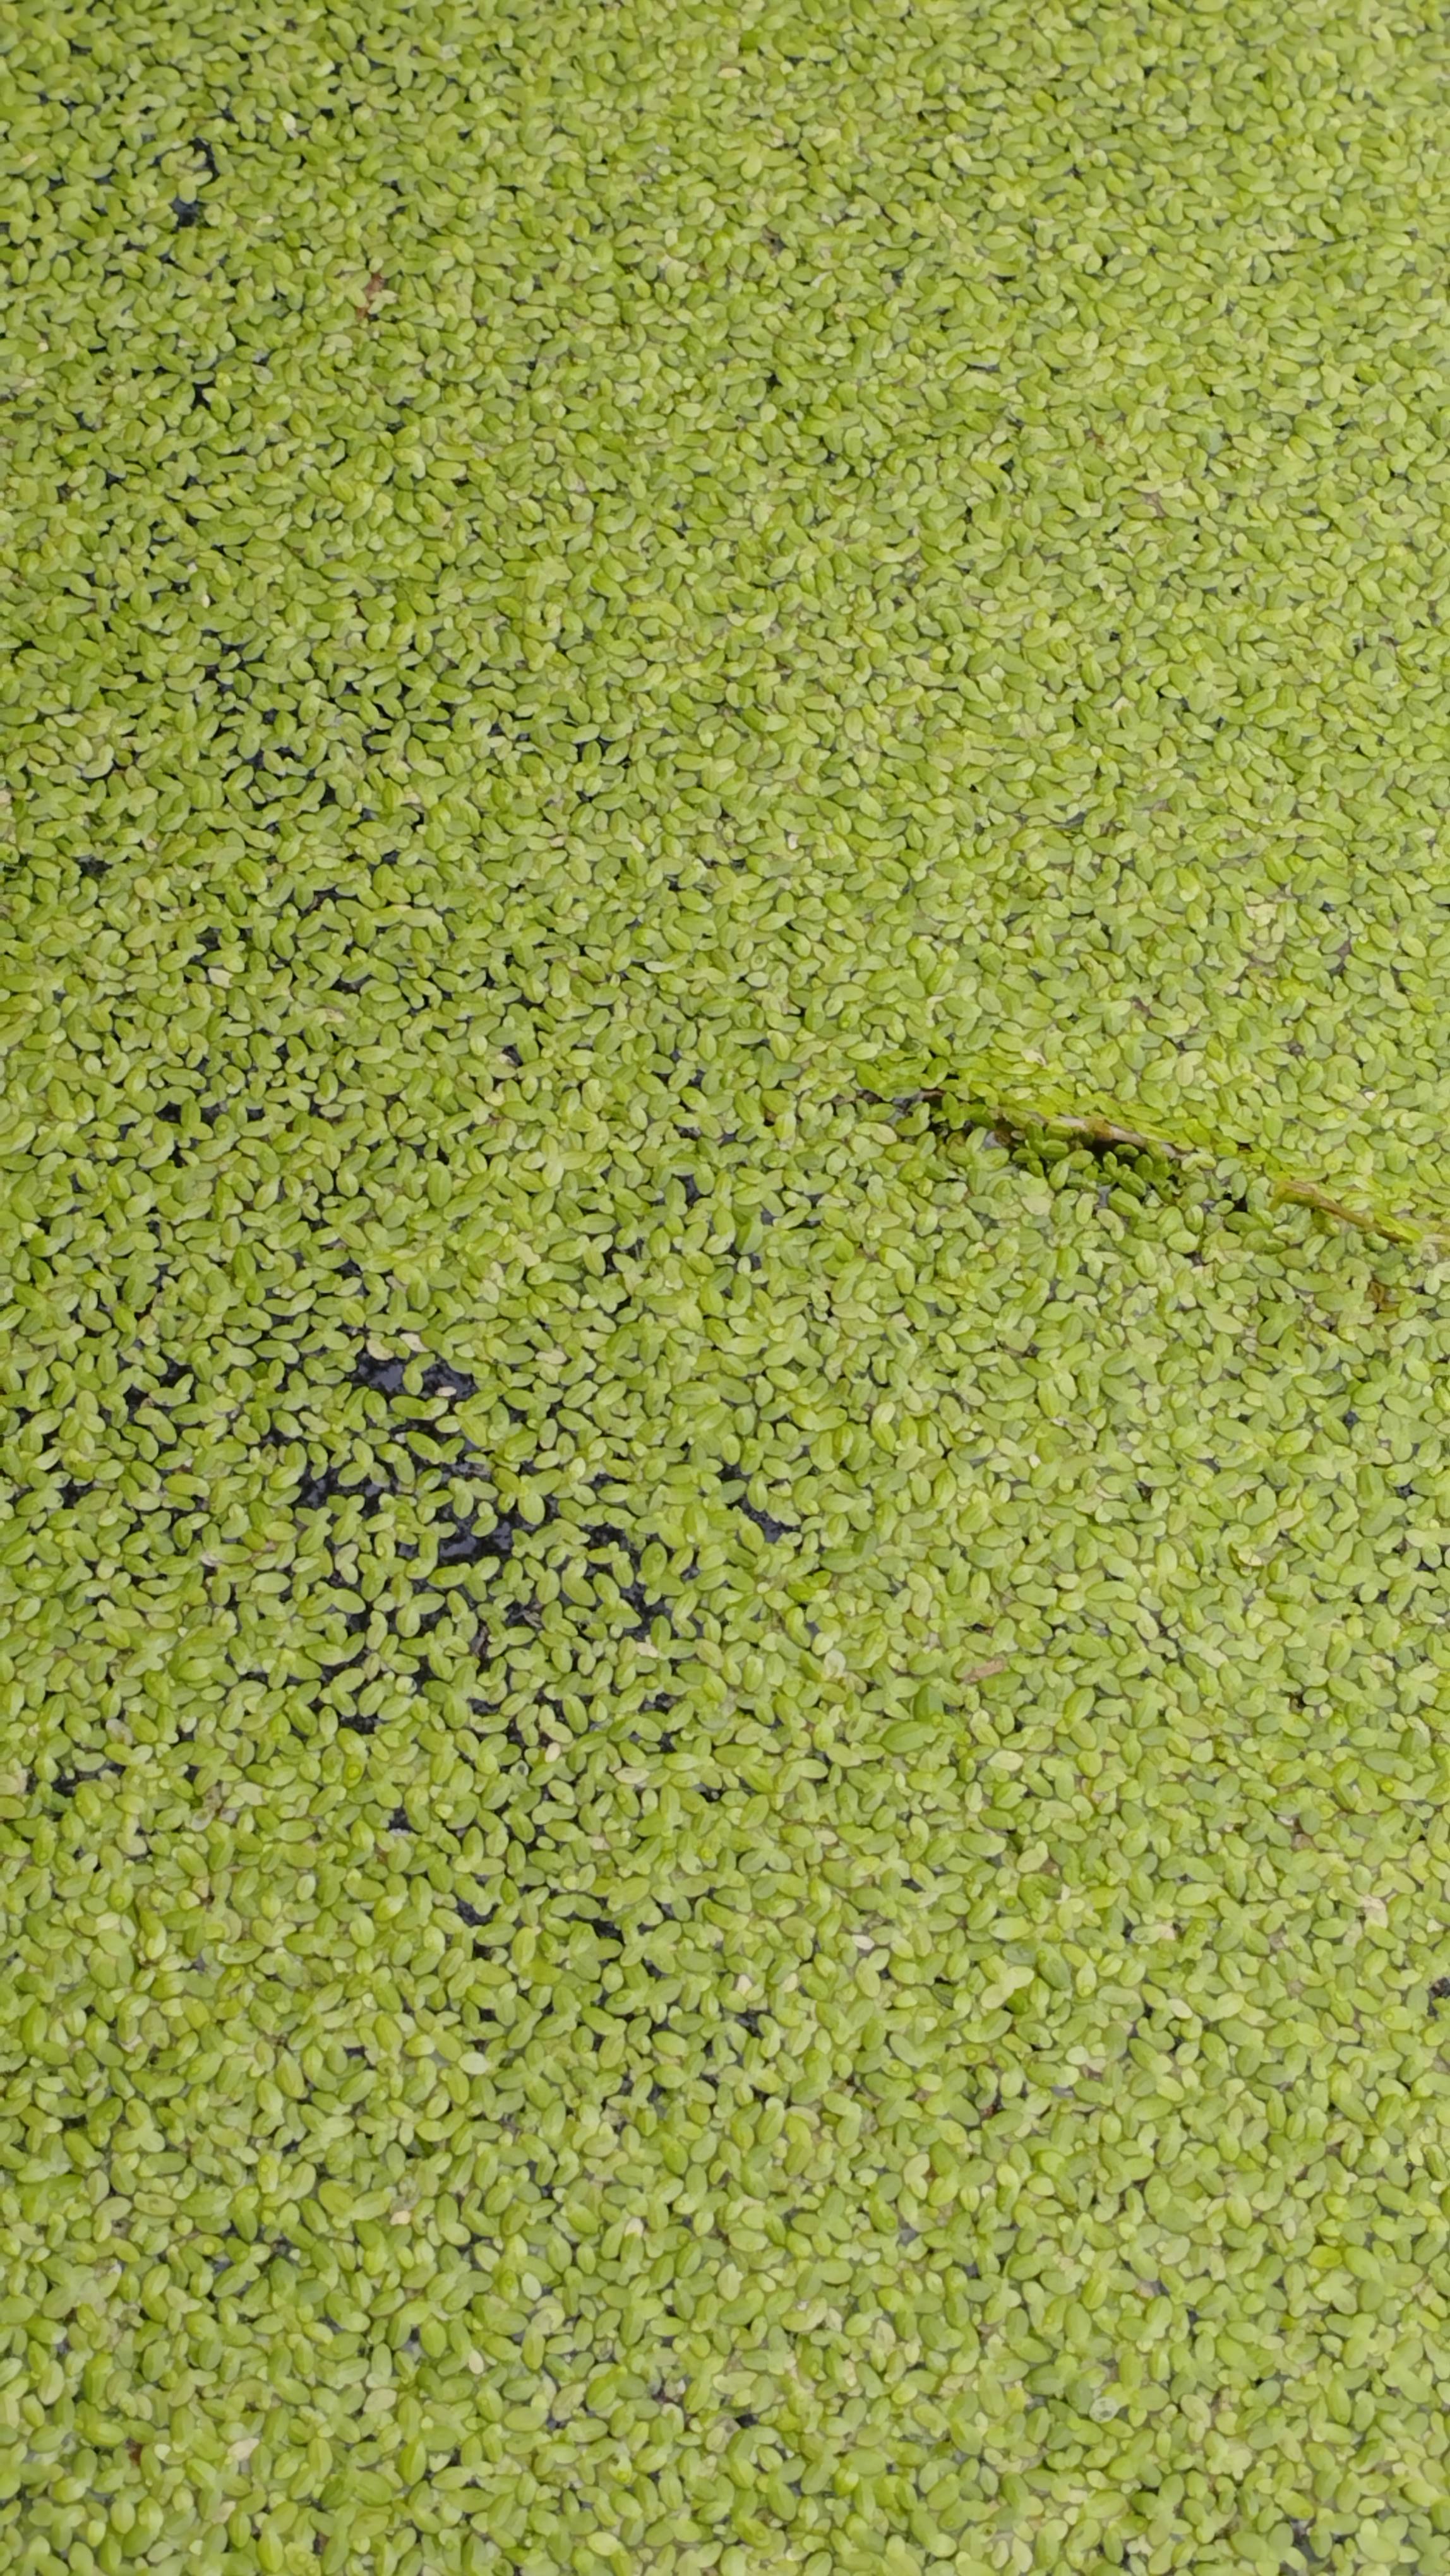
Species: Common Duckweeds (Lemna minor)